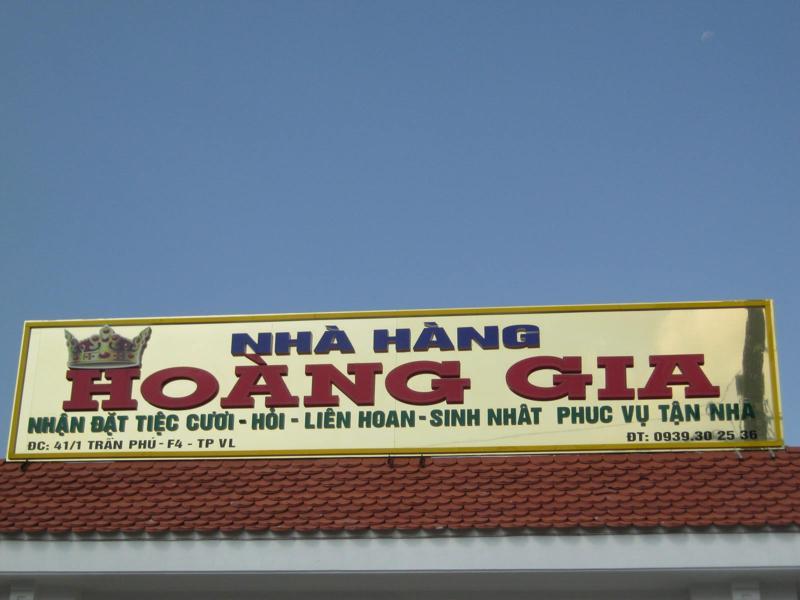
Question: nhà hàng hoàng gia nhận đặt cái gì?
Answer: nhận đặt tiệc cưới-hỏi-liên hoan-sinh nhật